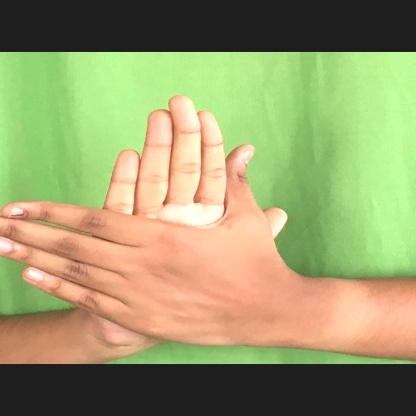
Mudra: Chakra